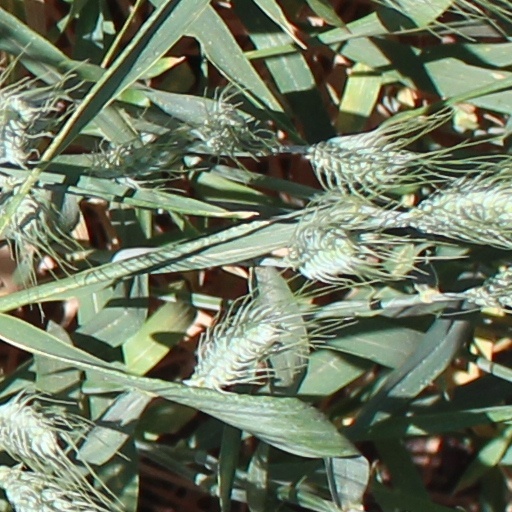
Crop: wheat